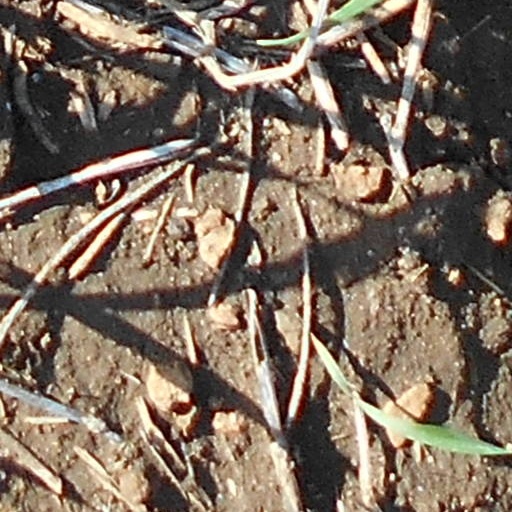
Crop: wheat